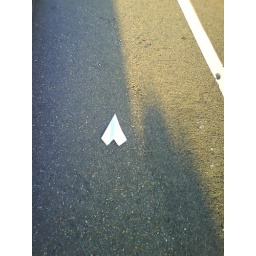
Stephanie saw this paper plane near our building at daybreak a few weeks back.